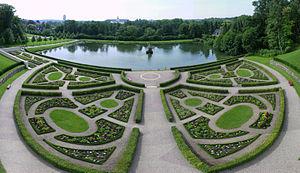
Le Globe géant de Gottorf est un globe terrestre de 3 m de diamètre visitable, construit entre 1650 et 1664 pour le compte du duc Frédéric III de Holstein-Gottorp dans le jardin de son château de Gottorf à Schleswig, et qui fut célèbre dans toute l'Europe. La conception du globe a été confiée au savant et bibliothécaire de la cour Adam Olearius, et sa réalisation à l'armurier du Limbourg Andreas Bösch. Le globe se trouve maintenant dans le Musée d'ethnographie et d'anthropologie de l'Académie des sciences de Russie à Saint-Pétersbourg. On trouve d'autres globes visitables dans le Planétarium Adler de Chicago, et à l'observatoire Robert-Mayer de Heilbronn. Avec la reconstruction moderne à Gottorf, ce sont ainsi quatre globes visitables connus.